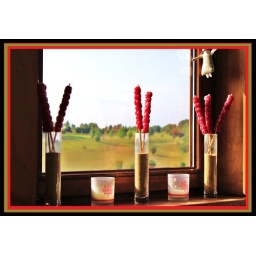
red candles by the window